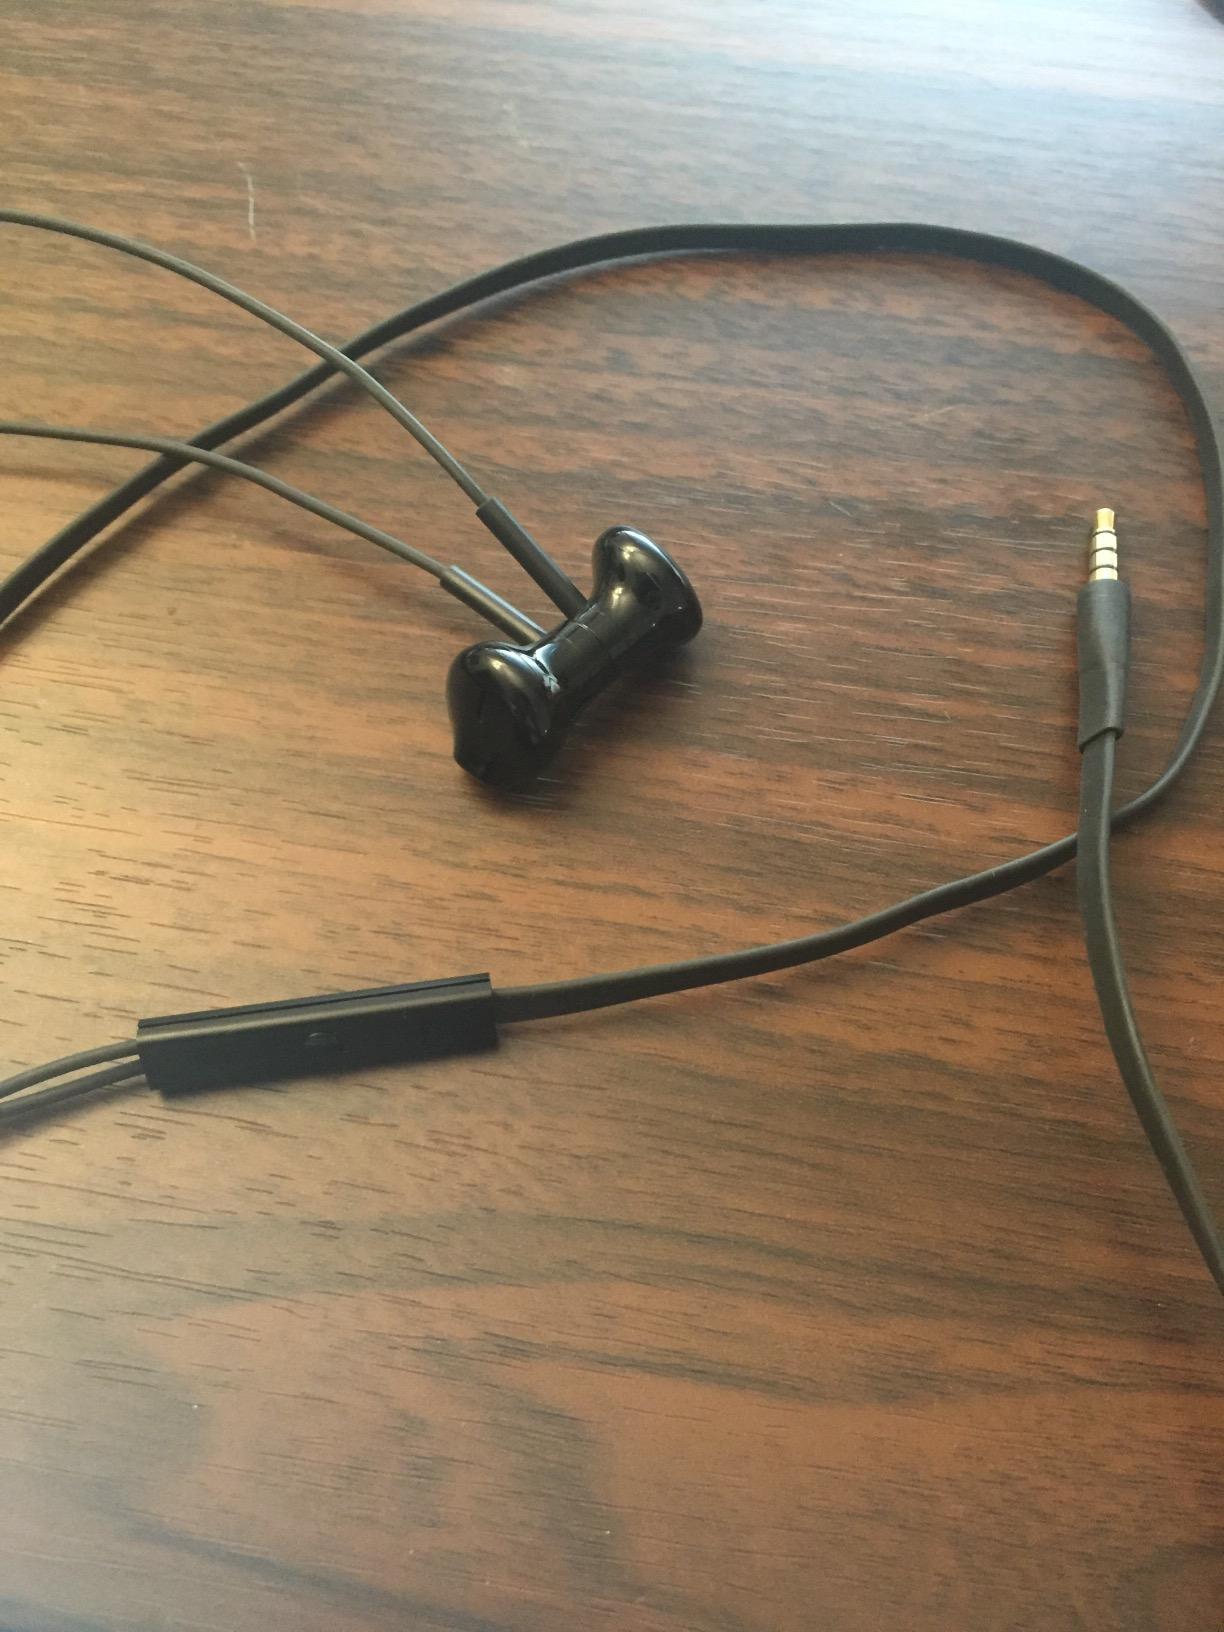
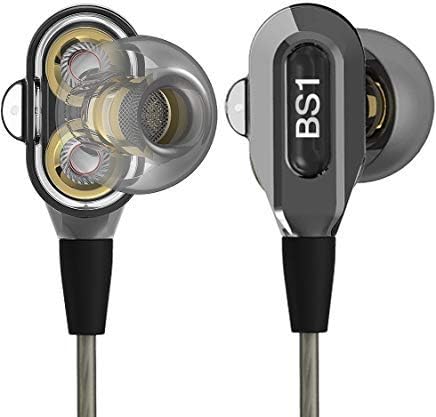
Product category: headphones
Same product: no